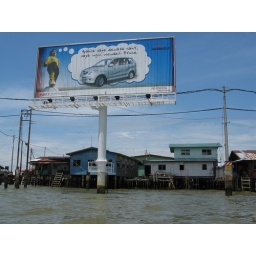
Advertising a car in a water village